Nunkeeling Priory

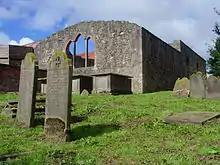
Ruins of the rebuilt church

Nunkeeling Priory was a priory of Benedictine nuns in the East Riding of Yorkshire, England founded by Agnes de Arches or de Catfoss in 1152 . It was dedicated to St. Mary Magdalene and to St. Helen. The priory became well known and nearby Keeling was renamed Nunkeeling. The priory suffered from great poverty towards the end of the 13th century. In the early 14th century several cases of disobedience among the nuns became known, leading to disciplinary measures ordered by the archbishop of York (possibly William Melton).